Bronk (crater)

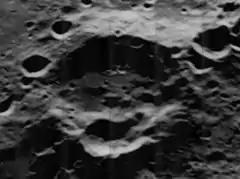
Oblique Lunar Orbiter 5 image

Bronk is an eroded crater that lies on the far side of the Moon, out of sight from the Earth. It lies to the southeast of the larger crater Kovalevskaya. Less than one crater diameter to the east-northeast is the smaller crater Bobone.